Saadi Sultanate

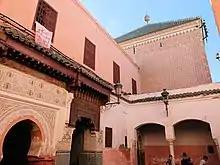
The Zawiya and mausoleum of Al-Jazuli today, founded in Marrakesh after Ahmad al-Araj moved Al-Jazuli's body here around 1524

The Wattasids, unable to prevent the capture of Marrakesh, attempted to retake the city and expel the Saadians several times. Muhammad al-Burtuqali's successor, Ahmad al-Wattasi, attacked it twice, unsuccessfully: he besieged the city in 1527 but was forced to withdraw early, and he failed again in an indecisive battle in 1529 at Animay, near Demnate. The two sides agreed to the 1527 Treaty of Tadla, whereby Morocco was partitioned roughly along the Oum Er-Rbia River (in the Tadla region) between the Wattasids in the north and the Saadians in the south. Conflict broke out again in 1530 but resulted in similar truce. In 1536 the Saadians decisively routed the Wattasid army at Wadi al-'Abid (or Oued el-'Abid), forcing the Wattasids to recognize their rule over the south along the established frontier. In 1537 they also took control over the Tafilalt region.